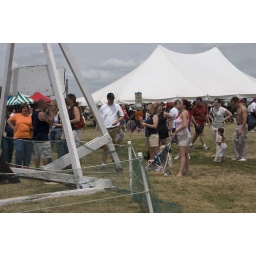
Crowd by the flying ship